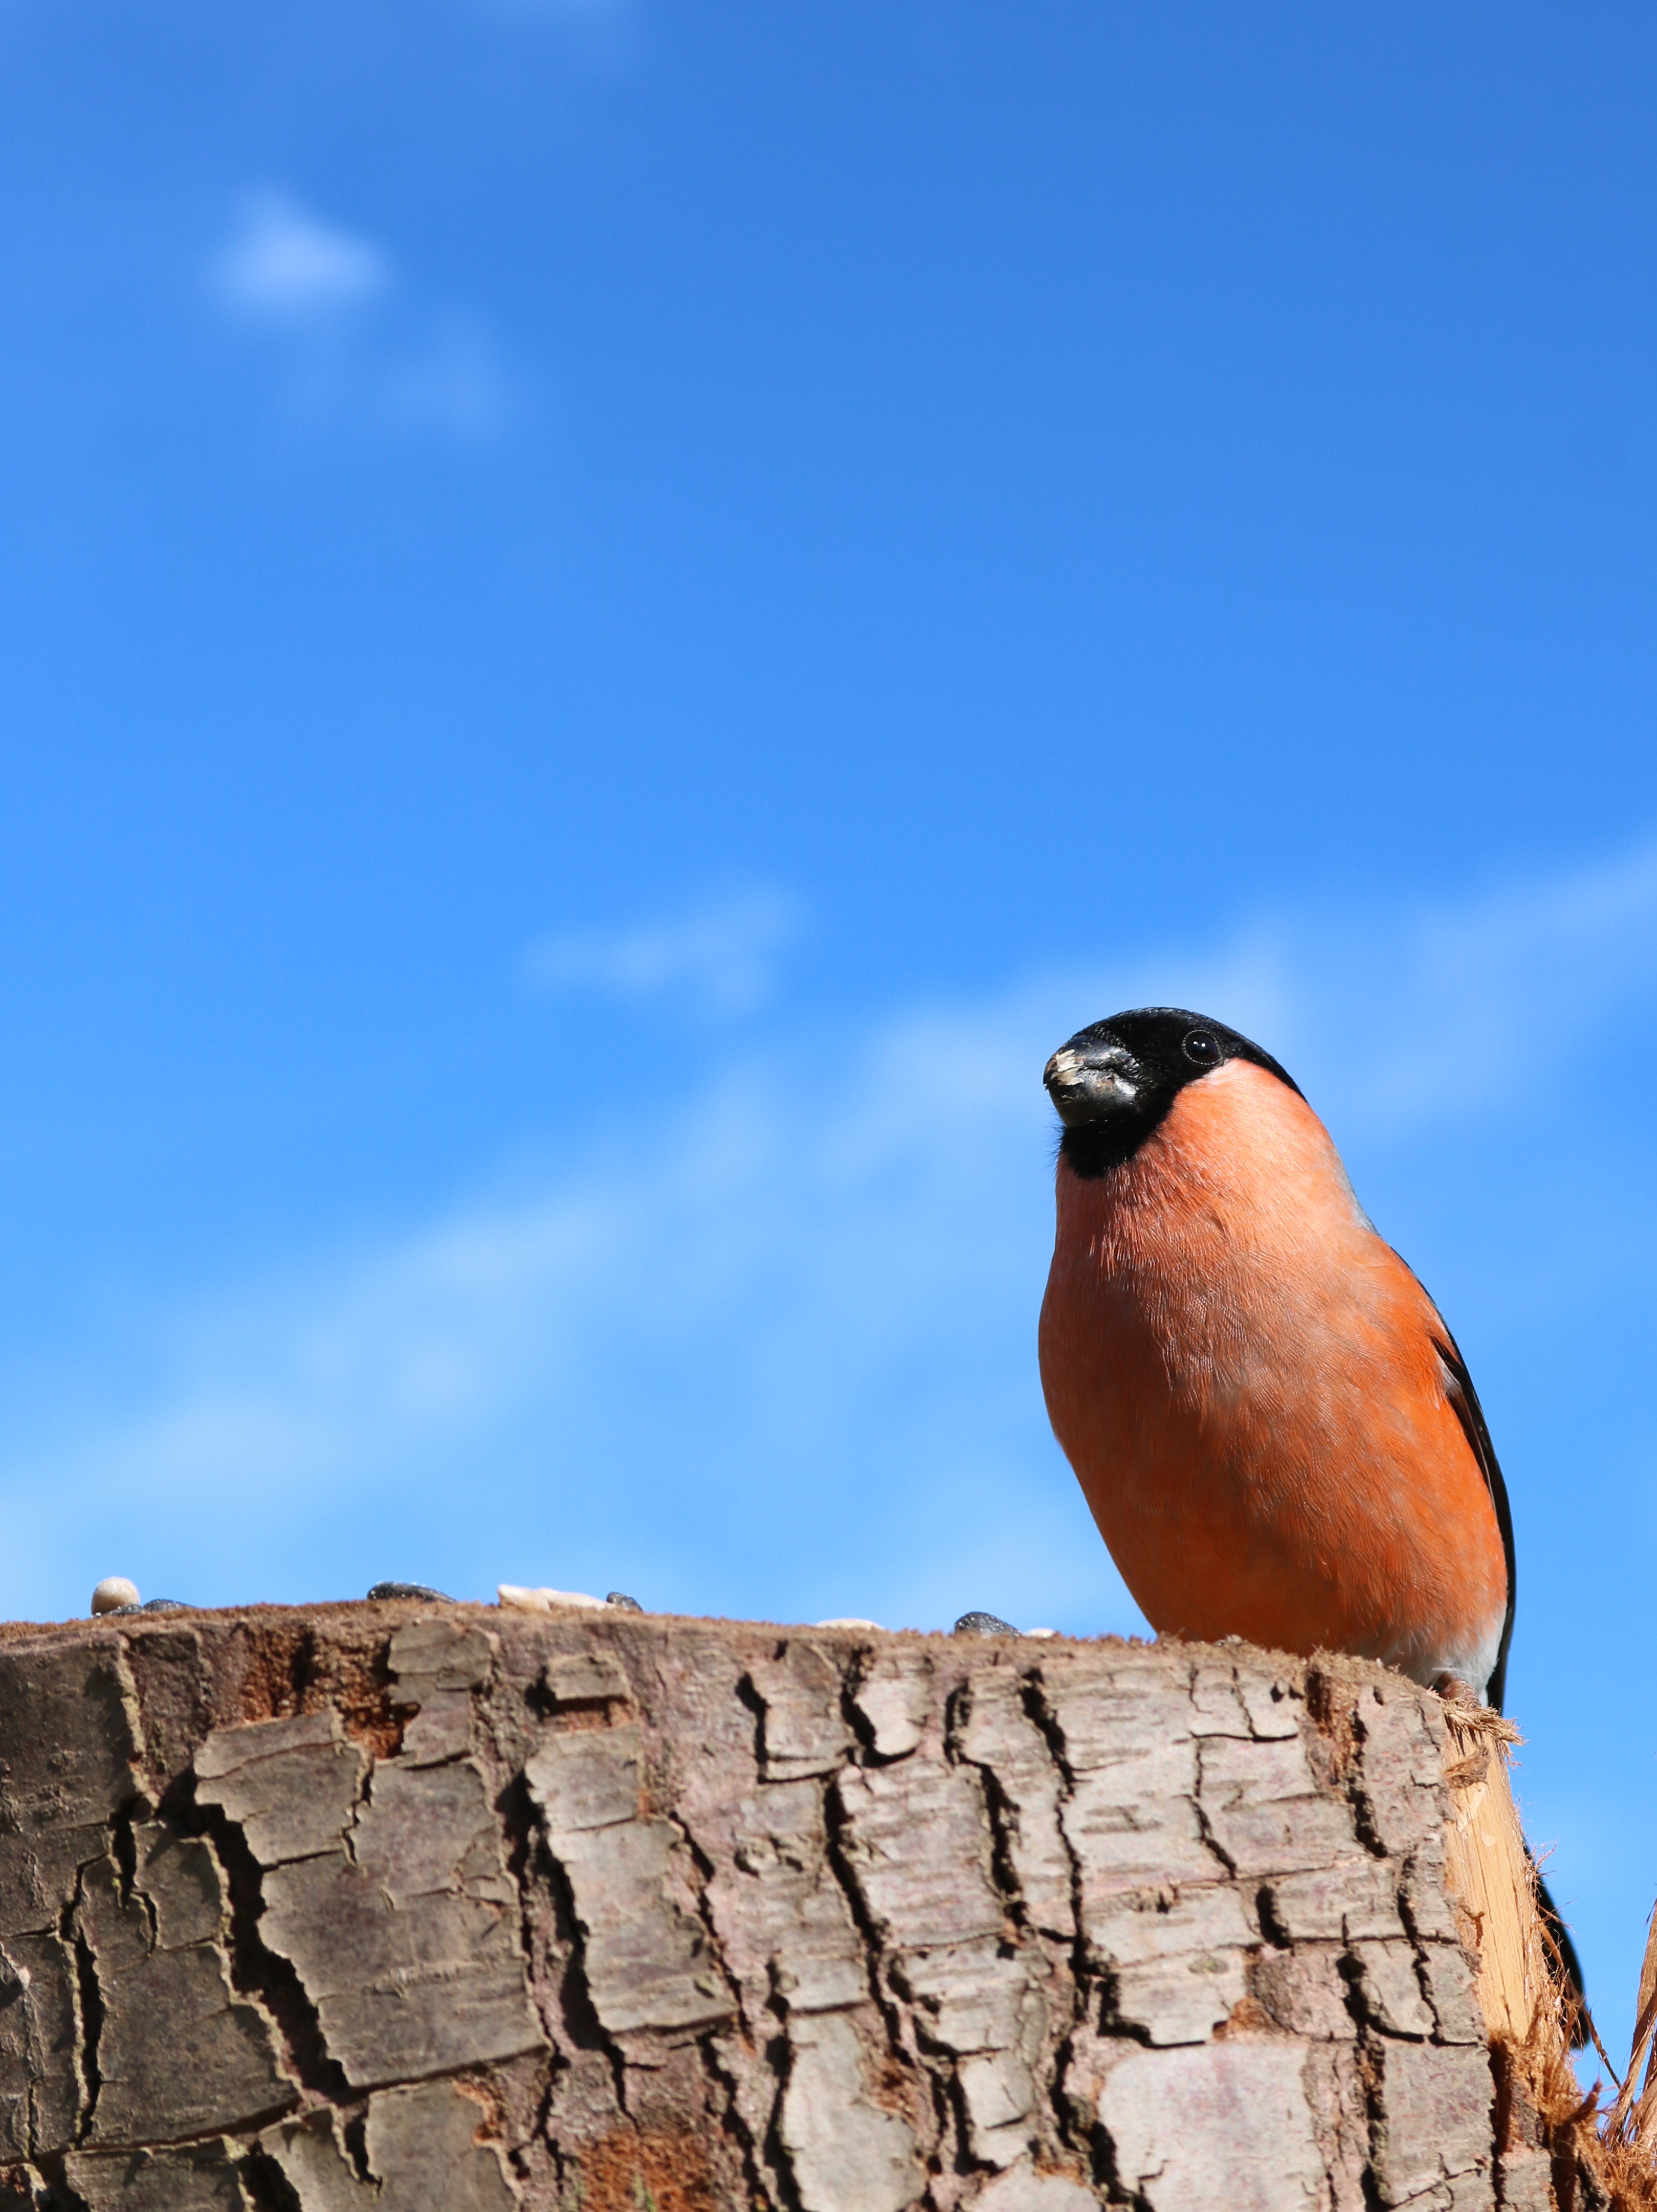
nature, branch, bird, male, wildlife, spring, red, beak, blue, colorful, avian, fauna, plumage, blue sky, outdoors, vertebrate, springtime, finch, birdwatching, perched, bullfinch, perching, perching bird